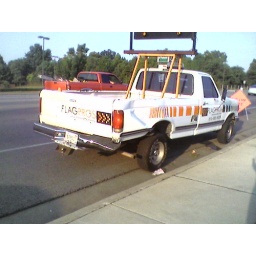
This is the truck that hit my Impala.He was driving backwards on the shoulder of the road against traffic.